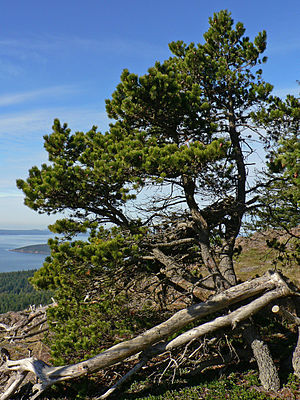
Klitfyr
Klitfyr (Pinus contorta ssp. contorta)
Klitfyr (Pinus contorta ssp. contorta)
Klitfyr er et lille, stedsegrønt nåletræ med en uregelmæssigt kegleformet krone. Lave, forkrøblede buskformer ses også. Grenene er forvredne, men alt i alt opstigende. Senere i træets liv bliver de udbredte og overhængende. Træet er hyppigt plantet i Danmark, især i f.eks. klitplantager i Jylland. Arten er tilpasset til at forynge sig ved skovbrand på den måde, at koglerne først åbner sig efter opvarmning.